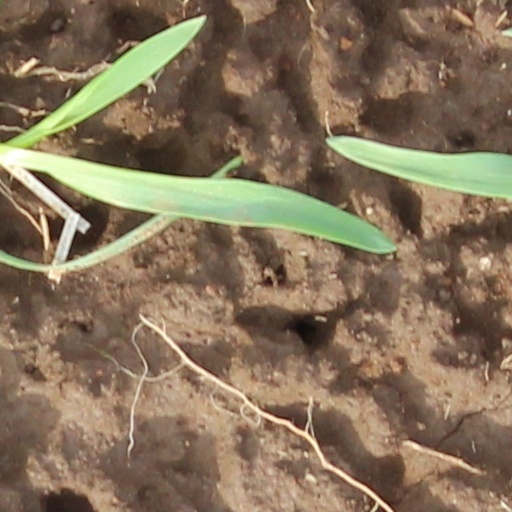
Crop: wheat